Ford Cologne V6 engine

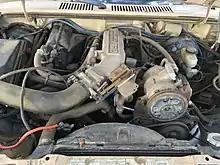
Top front view of a 2.9 from a 1986 Bronco II. The 2.9 found in Rangers and the like feature a distinctive upper intake manifold that reads "2.9L Electronic Fuel Injection" These 2.9s also feature a single throttle body as opposed to dual throttle bodies.

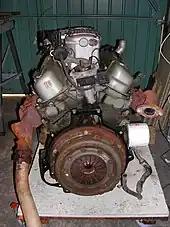
View of a 2.9 litre from the rear, flywheel side: Note the 60° between the cylinder banks.

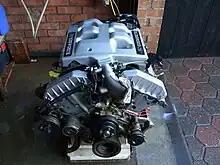
The 2932 cc Cologne V6 24v BOA engineered by Cosworth

A special twin DOHC (QUAD CAM) version of the 2.9 was created by Cosworth Engineering in 1991. Although it shared the same block as the standard 2.9, power output was up to and torque was boosted to at 4500 rpm. This engine (code BOA) was used in the Ford Scorpio Cosworth 24V. This engine configuration was only paired with an improved A4LDe automatic gearbox with partial electronic shift control. No manual gearbox was offered from the factory.